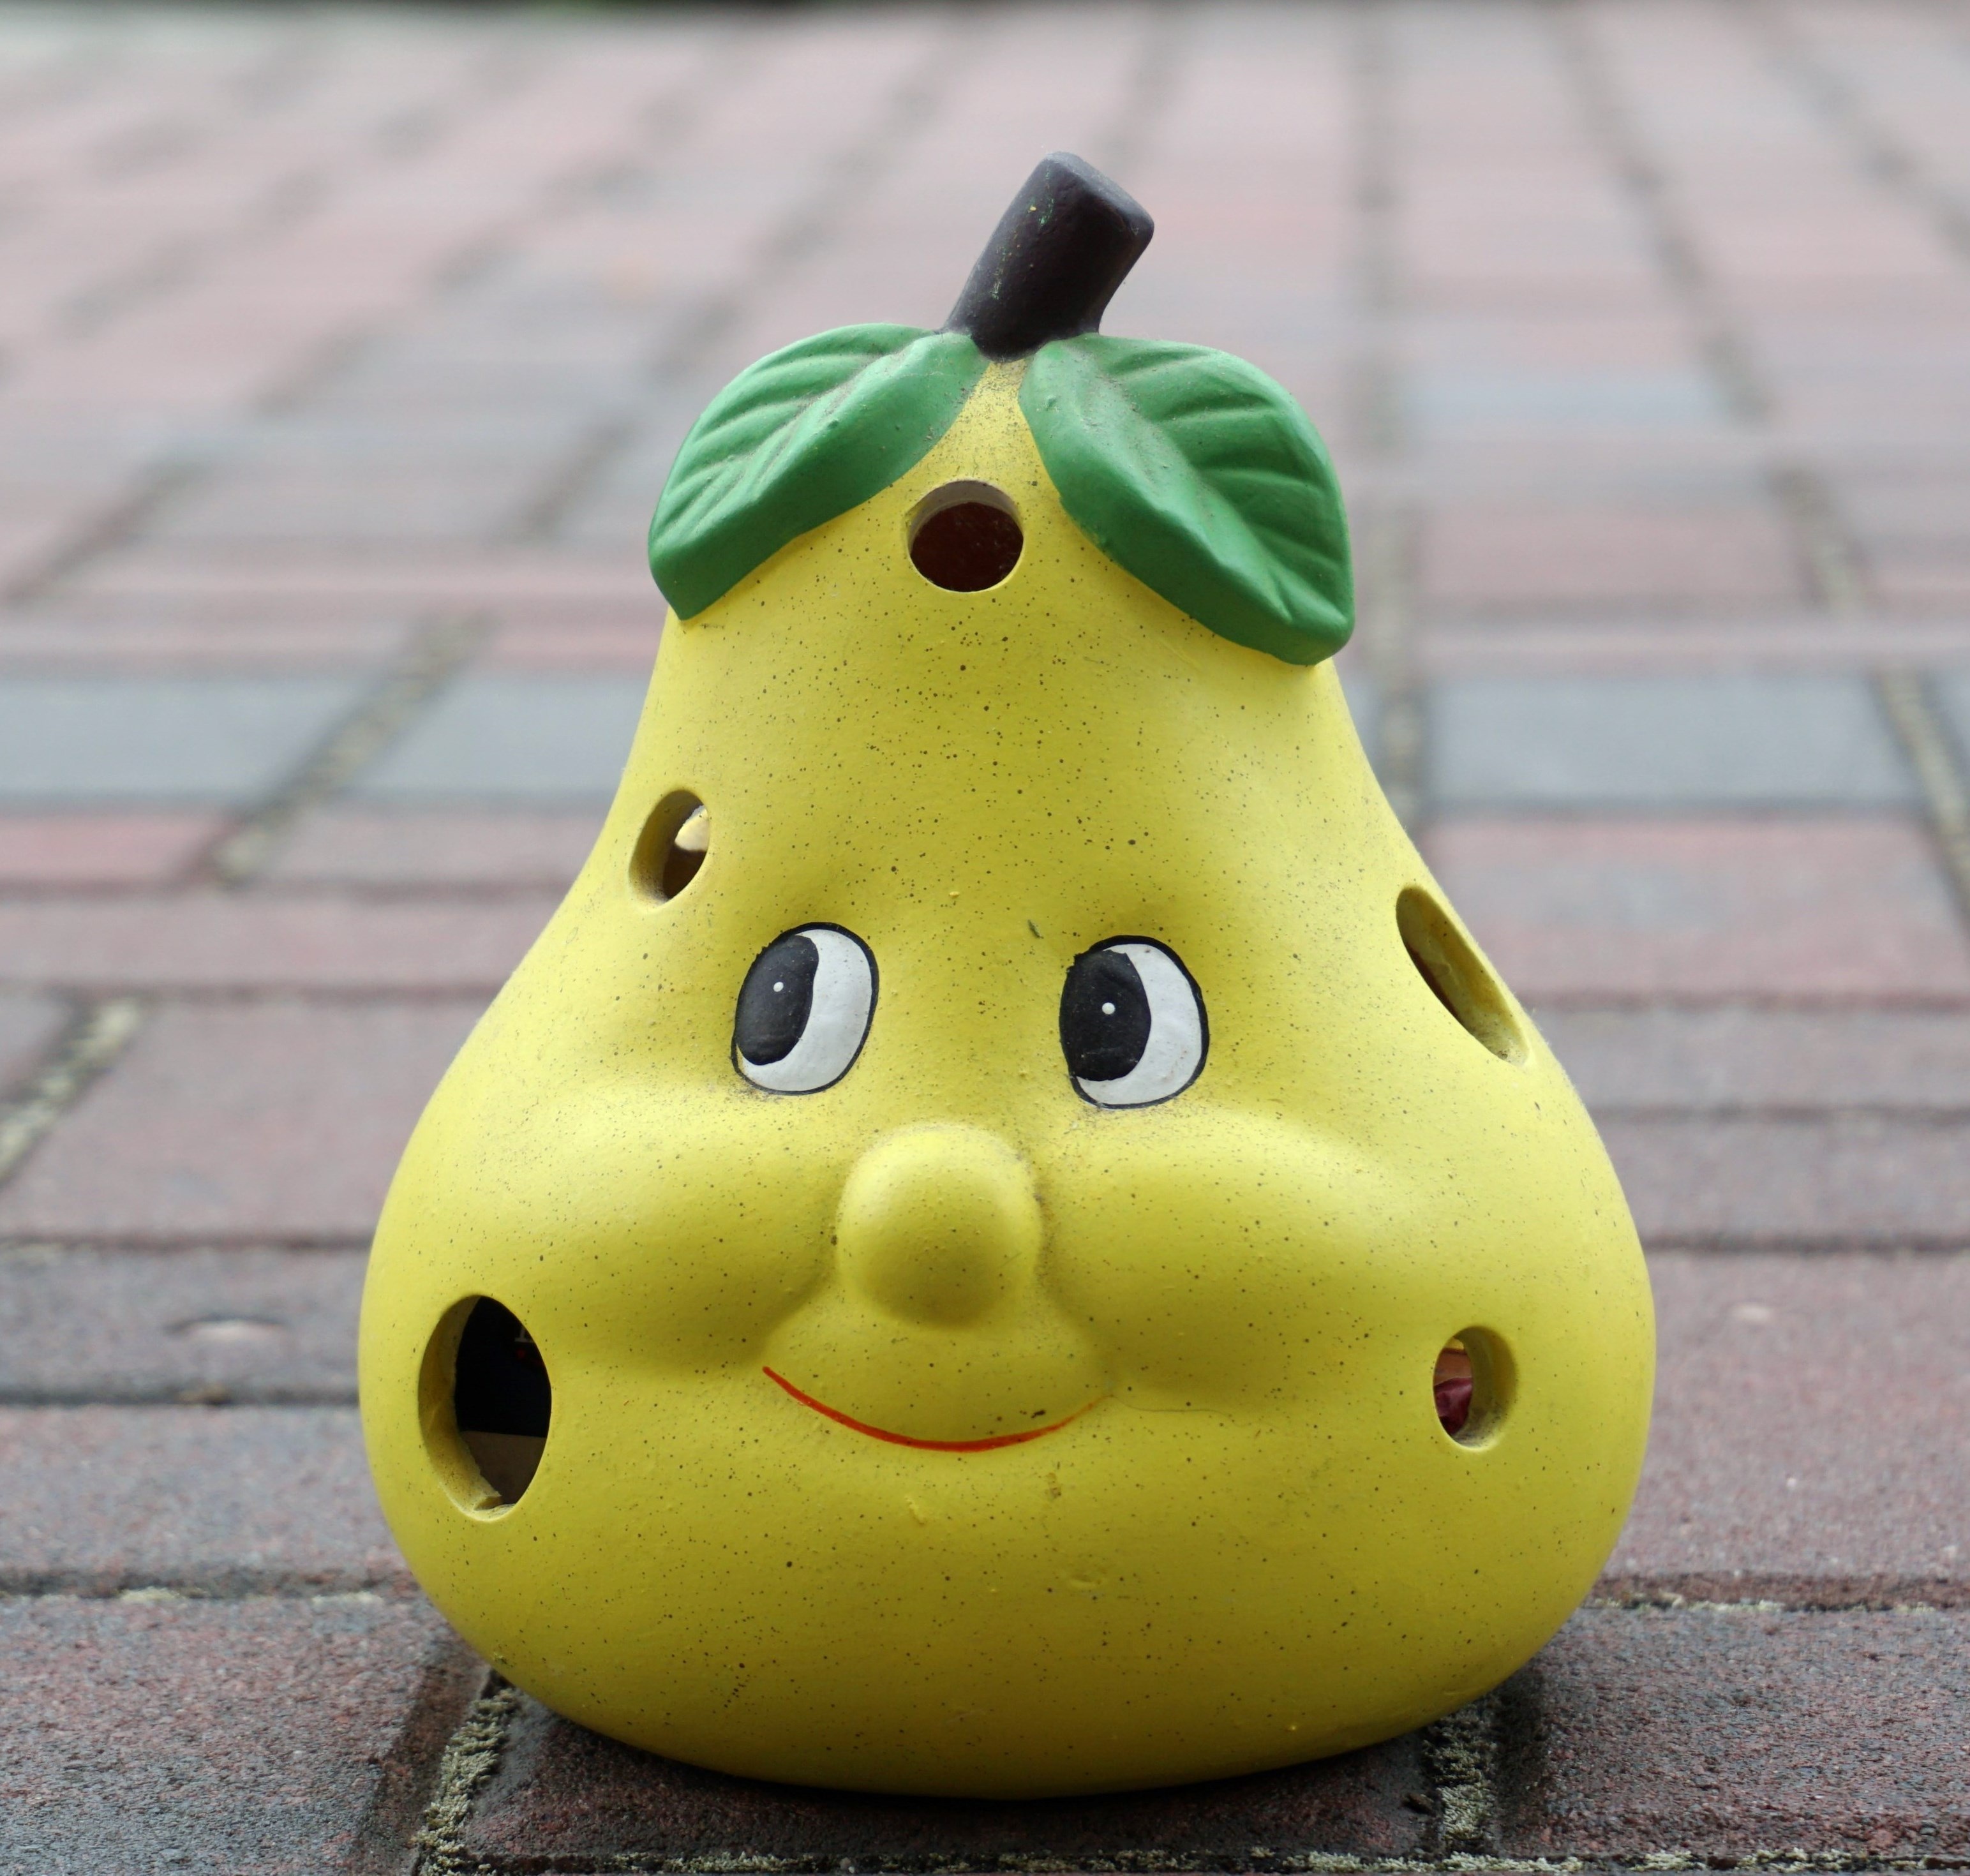
green, produce, ceramic, yellow, pear, lighting, toy, material, musical instrument, laugh, fig, cheerful, face, happy, funny, joy, stuffed toy